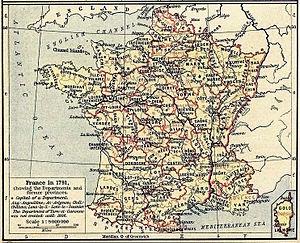
Carte de la France en 1791 (départements et anciennes provinces - en rouge) in The Historical Atlas by William R. Shepherd, 1926 Lëtzebuergesch: Departementer vu Frankräich am Joer 1791.
La Révolution française désigne une période de bouleversements sociaux et politiques de grande envergure en France, dans ses colonies et en Europe à la fin du XVIIIᵉ siècle. La période habituellement comprise s'étend entre l'ouverture des États généraux, le 5 mai 1789, et au plus tard le coup d'État de Napoléon Bonaparte le 9 novembre 1799. Cette période fondamentale de l'histoire de France — et plus généralement période importante de l'histoire de l'Europe — a mis fin à l'Ancien Régime en remplaçant la monarchie absolue par la Première République, un peu plus de trois ans après la prise de la Bastille.
L'histoire du département de la Charente-Maritime, en tant qu'entité administrative, commence le 22 décembre 1789 par un décret de l'Assemblée constituante. Ce dernier n'entre cependant en vigueur que quelques mois plus tard, le 4 mars 1790. Fondé sur des considérations géographiques — le cours inférieur de la Charente — le département est alors nommé « Charente-Inférieure », appellation conservée jusqu'en 1941, date à laquelle il prendra le nom de « Charente-Maritime », dénomination soulignant sa situation sur le littoral atlantique.
Laure Lévèque est une universitaire spécialisée dans les rapports entre littérature et histoire au XIXᵉ siècle, particulièrement à l'époque du romantisme, et dans l'étude des mémoires et des imaginaires.
L'Oise fait partie de la région Hauts-de-France. Le département est situé à 30 km au nord de Paris. Il est limitrophe des départements de la Somme, de l'Aisne, de Seine-et-Marne, du Val-d'Oise, de l'Eure et de la Seine-Maritime. Il est traversé par l'Oise et l'Aisne qui se jette dans l'Oise près de Compiègne. Il est composé de très nombreuses forêts, sur la rive gauche de l'Oise en particulier, comme les forêts de Compiègne, de Chantilly ou d'Ermenonville ainsi que de très nombreux étangs.